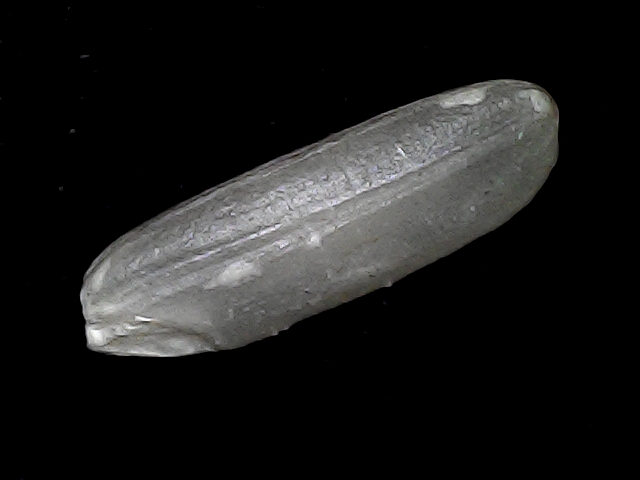
Rice variety: BD85